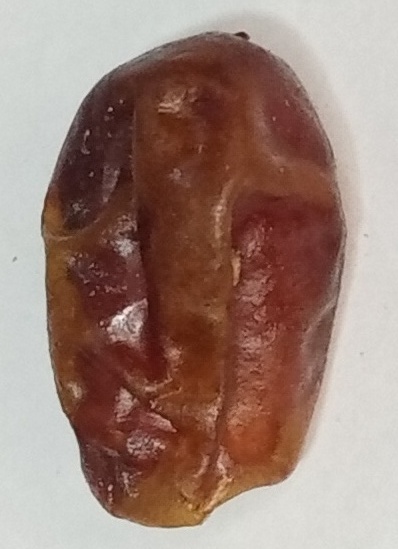
Variety: aseel
Size: medium
Grade: grade-1